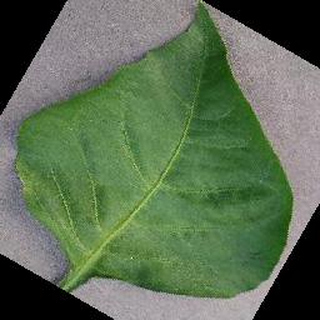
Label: healthy_bell_pepper